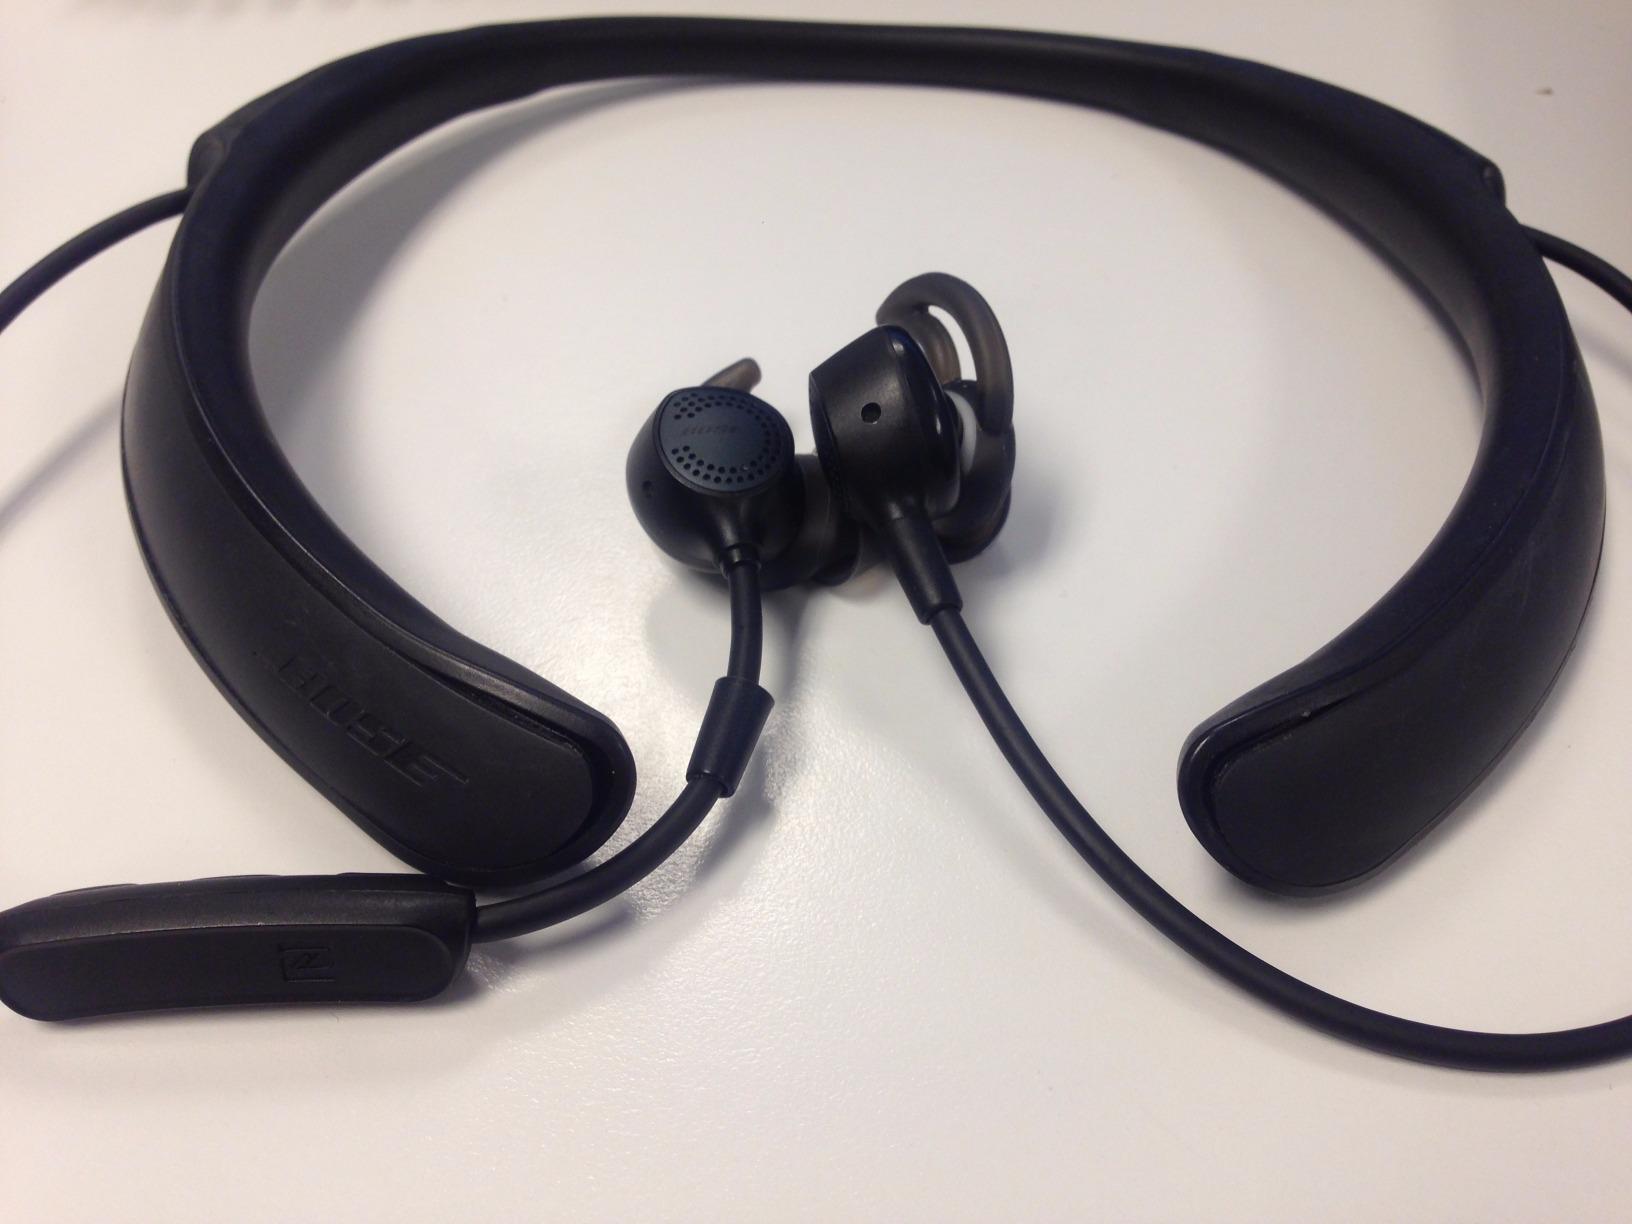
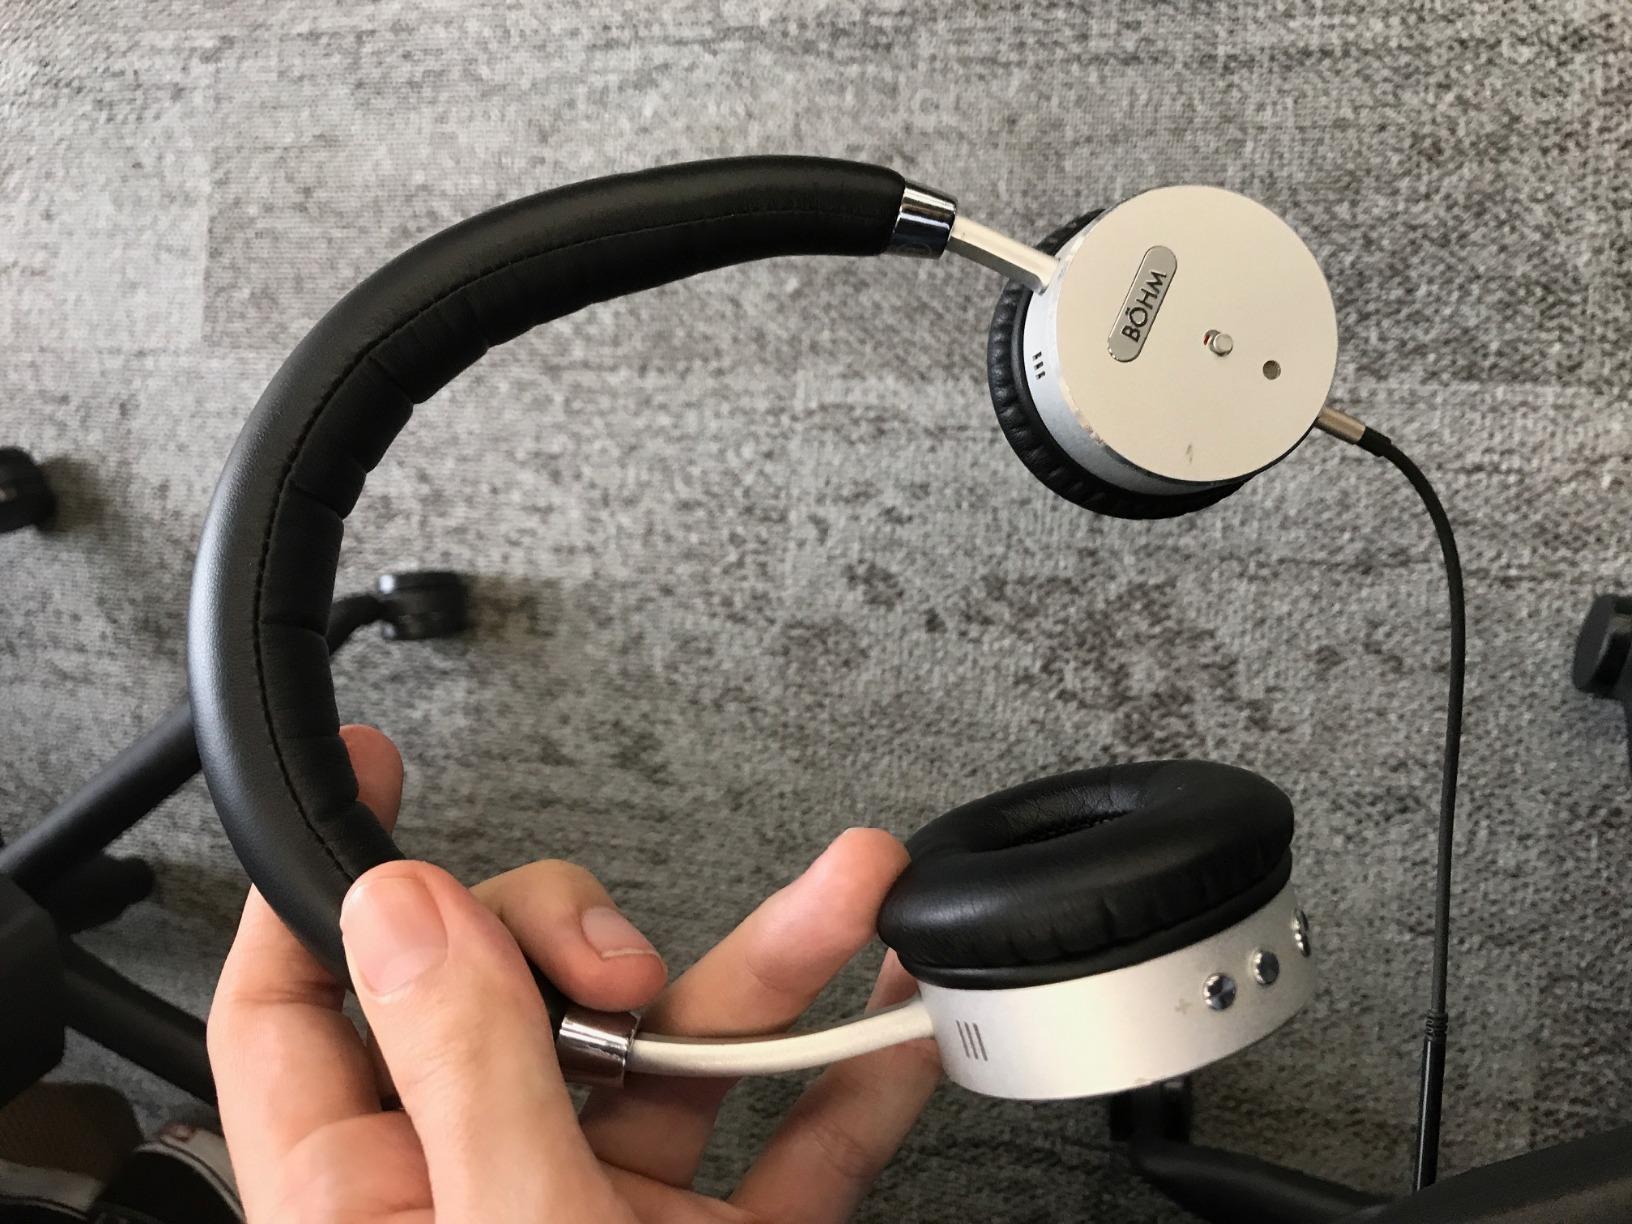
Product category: headphones
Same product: no